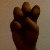
The image shows a hand gesture representing the letter 'E' in Indian Sign Language.